List of organizations designated by the Southern Poverty Law Center as anti-LGBTQ hate groups

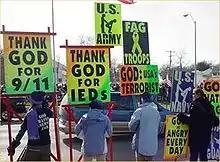
Picketing in Topeka, with the group's signature rainbow-colored picket signs

The Westboro Baptist Church (WBC) is an American church based in Topeka, Kansas, founded by Fred Phelps. The Westboro Baptist Church is known for its extreme ideologies, especially for those which are against homosexuality. The church is widely described as a hate group and it is monitored as such by the Anti-Defamation League (ADL) and the Southern Poverty Law Center. It primarily consists of members of the large family of its founder, the late Fred Phelps; in 2011, the church stated that it had about 40 members. The church is headquartered in a residential neighborhood on the west side of Topeka about three miles west of the Kansas State Capitol. Its first public service was held on the afternoon of Sunday, November 27, 1955.